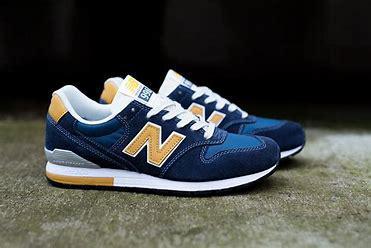
Brand: New
Model: Balance New Balance 996 Series